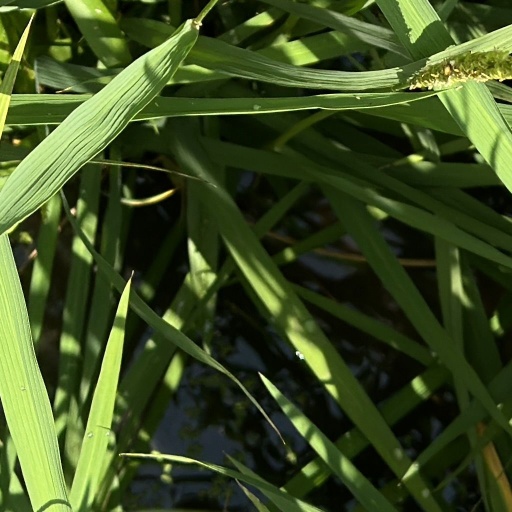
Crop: rice